2019 Philadelphia refinery explosion

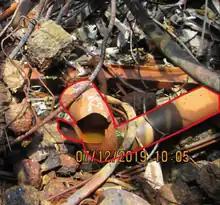
Ruptured elbow pipe from Philadelphia Energy Solutions refinery, determined to be the root cause to the refinery's fire and explosions in June 2019

The Philadelphia Energy Solutions refinery was an oil refinery complex in Philadelphia, Pennsylvania. It was first used in 1866 by the Atlantic Petroleum Storage Company, who built the complex to store and transport petroleum and its byproducts. By 1870, the company had become Philadelphia's largest employer and a leader in exporting lighting fuel. To meet growing demands, the Gulf Oil Company built a second refinery at Girard Point by the 1920s.